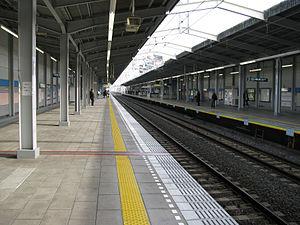
Gyōtoku est une station du métro de Tokyo sur la ligne Tōzai à Ichikawa, préfecture de Chiba. Elle est exploitée par le Tokyo Metro.